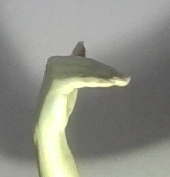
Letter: khaa